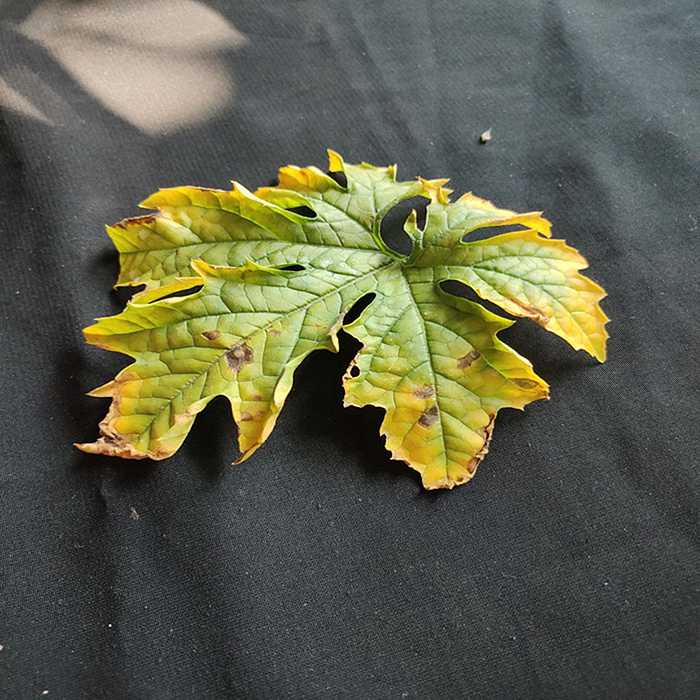
Plant: Bitter Gourd
Label: Fusarium wilt